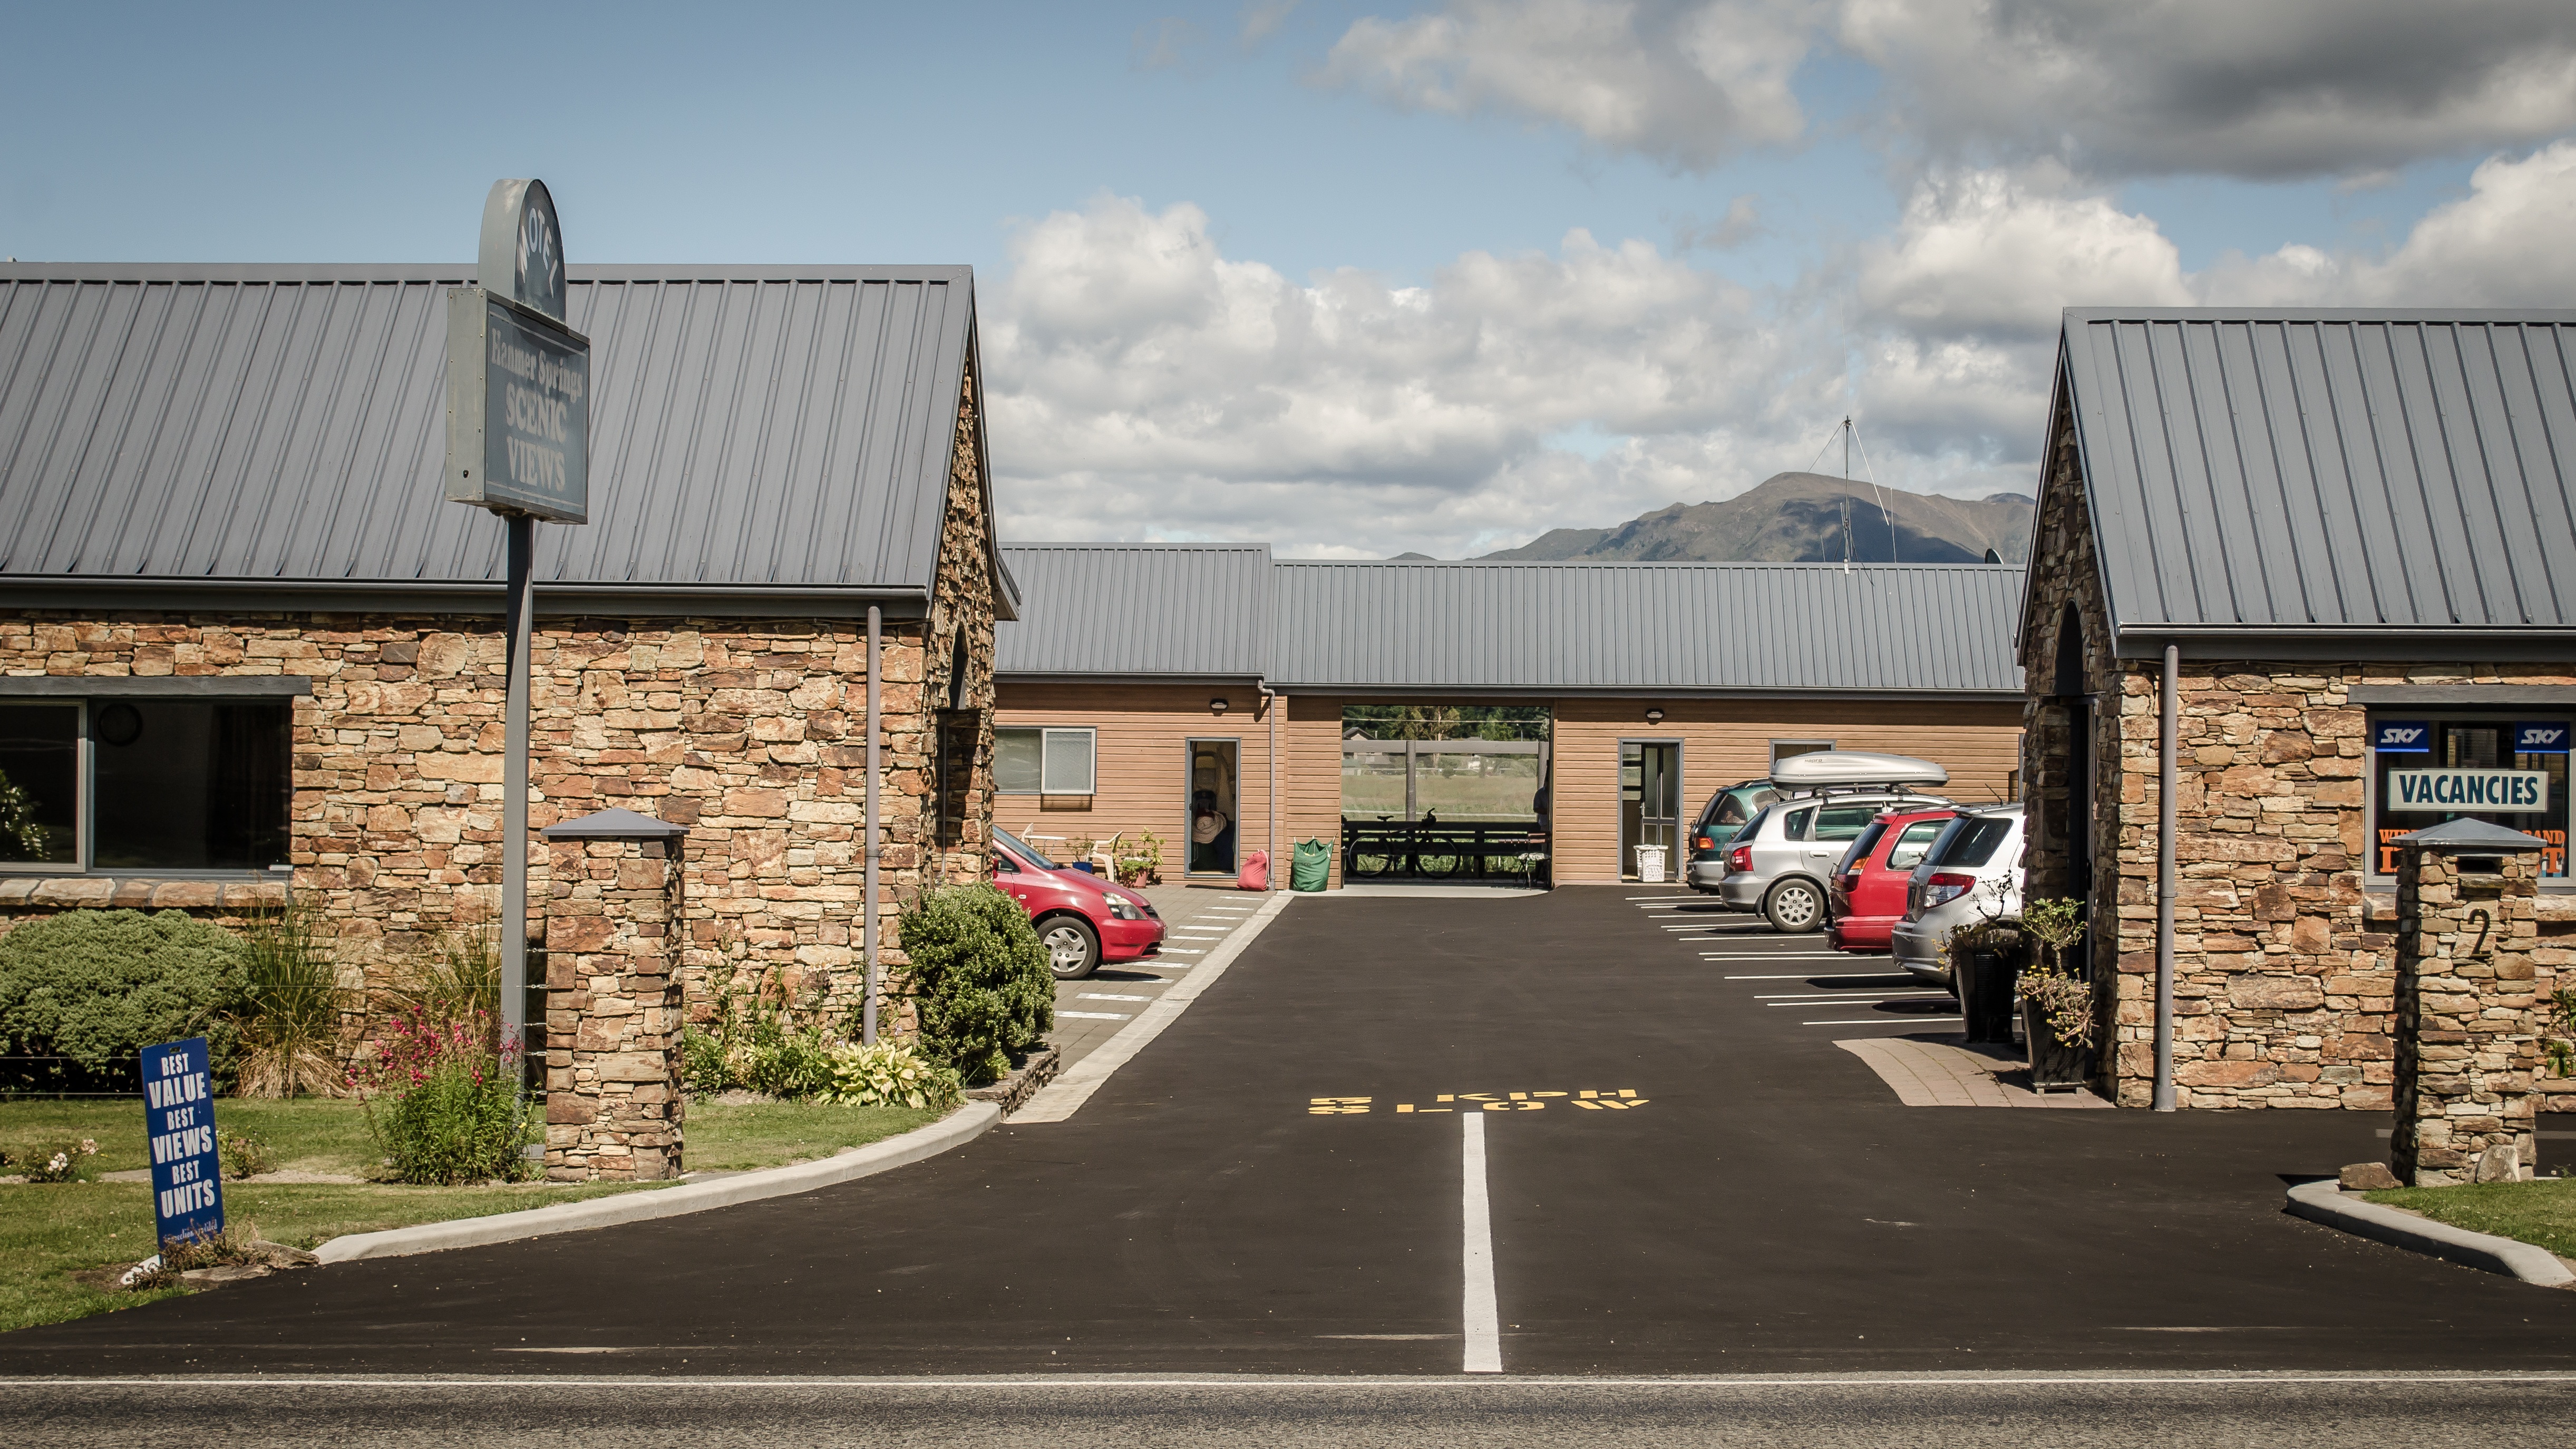
landscape, nature, mountain, architecture, sky, house, town, building, home, downtown, transport, suburb, clouds, hotel, mountains, estate, inn, neighbourhood, real estate, urban area, residential area, human settlement